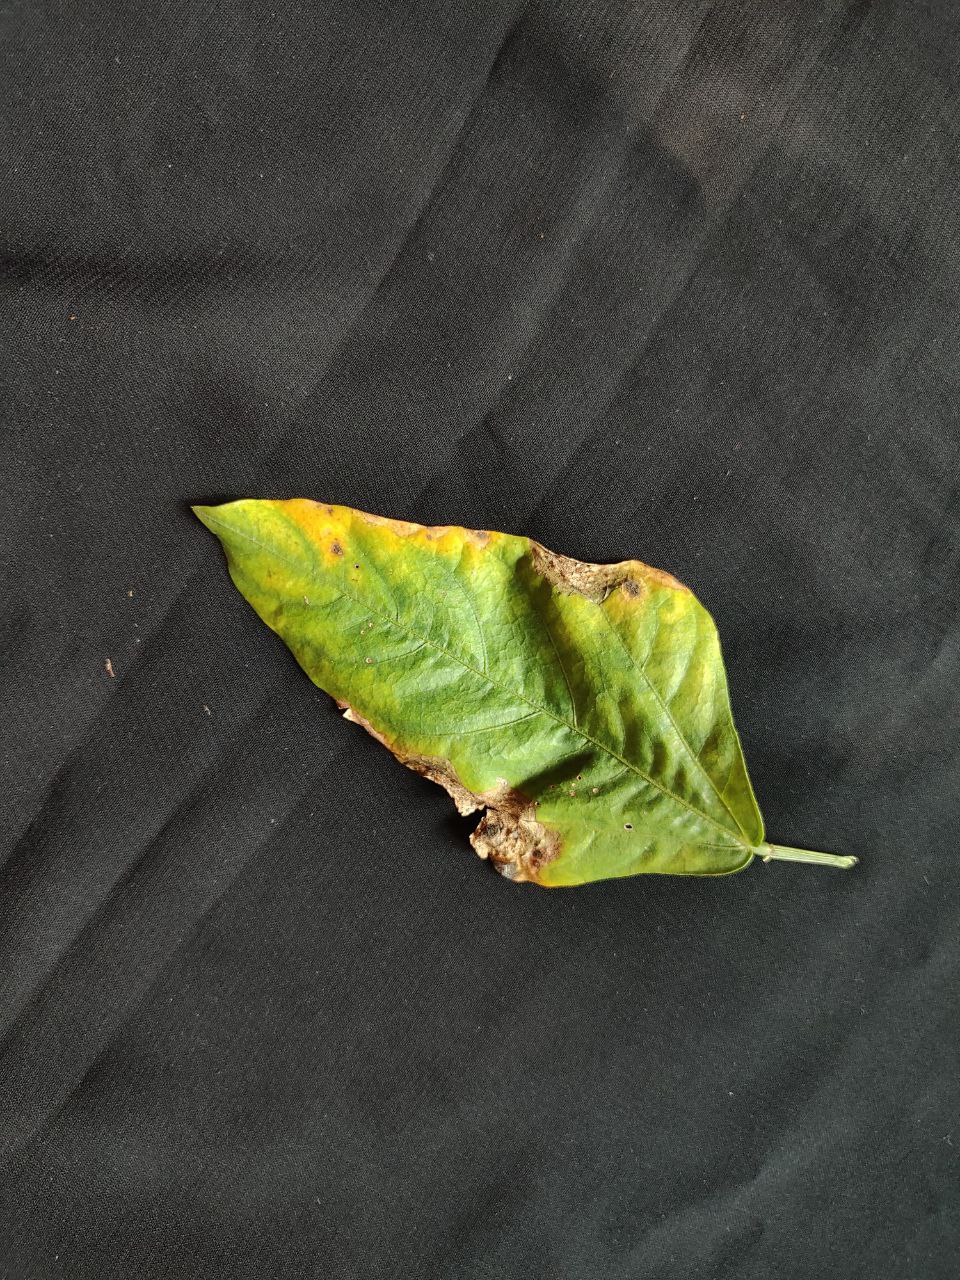
Crop: cowpea
Leaf condition: Bacterial wilt